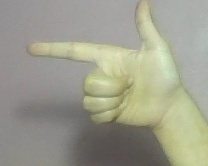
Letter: yaa